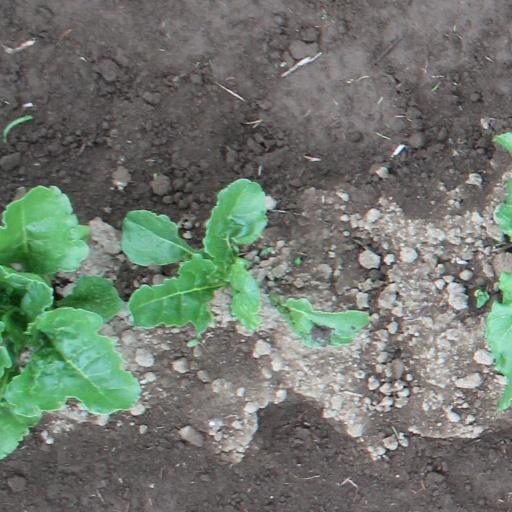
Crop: sugar beet